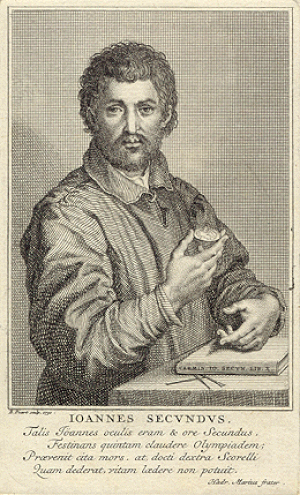
Maximiliaen van Sevenbergen, connu dans la République des Lettres sous le nom de Maximilianus Transylvanus, francisé en Maximilien Transilvain, né à Bruxelles vers 1490 et décédé en 1538, est un humaniste, homme d'État et diplomate des anciens Pays-Bas.